Subhalagnam

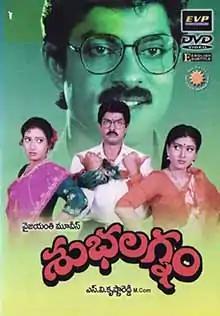
DVD cover

Subhalagnam is a 1994 Indian Telugu-language film co-written, directed, and scored by S. V. Krishna Reddy. It stars Jagapathi Babu, Aamani, and Roja. The film was produced by K. Venkateswara Rao under the Sri Priyanka Pictures banner and presented by C. Aswani Dutt. The plot follows a greedy woman who makes a financial deal to let another woman marry her husband.